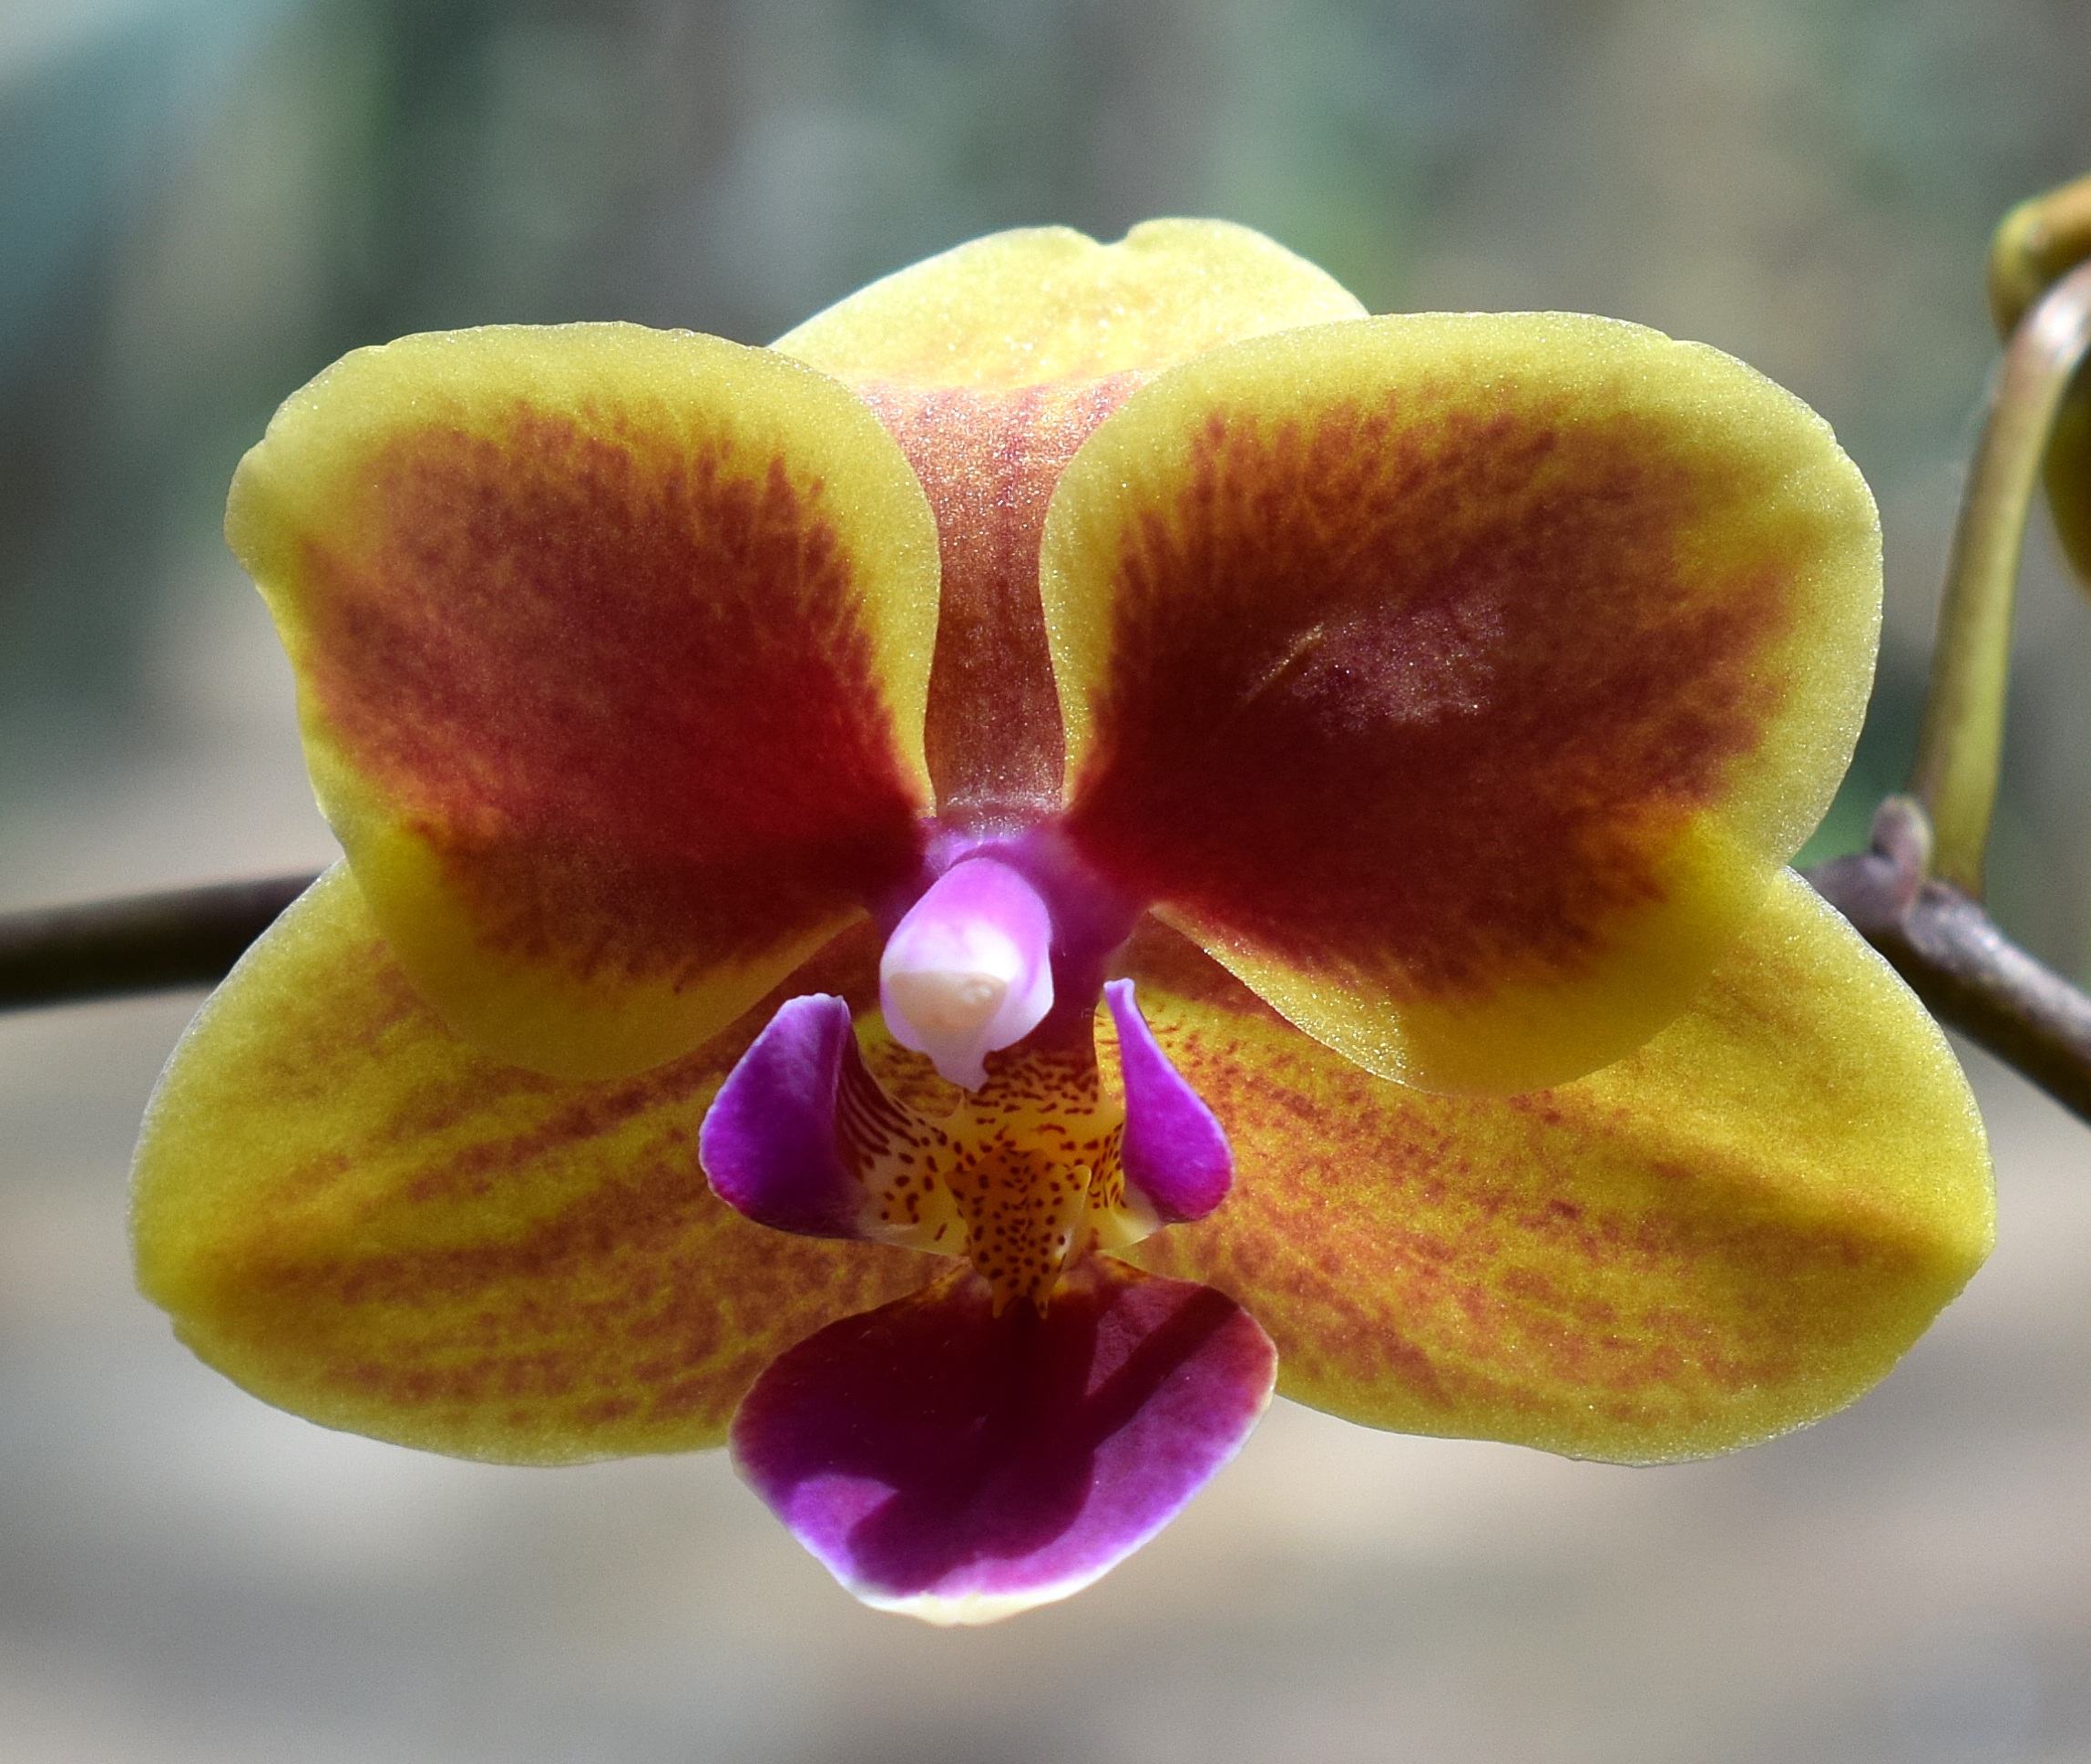
nature, blossom, plant, photography, flower, petal, bloom, floral, tropical, botany, yellow, pink, flora, orchid, close up, eye, fuchsia, ophrys, phalaenopsis, macro photography, flowering plant, hybrid phalaenopsis, pot plant, plant stem, land plant, moth orchid